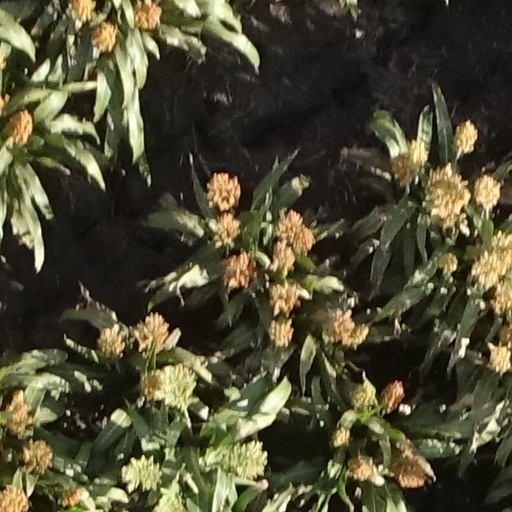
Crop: sorghum